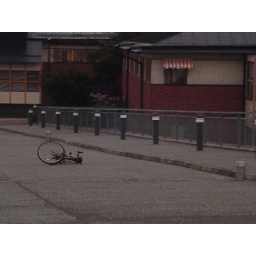
a lonely bike in a bridge